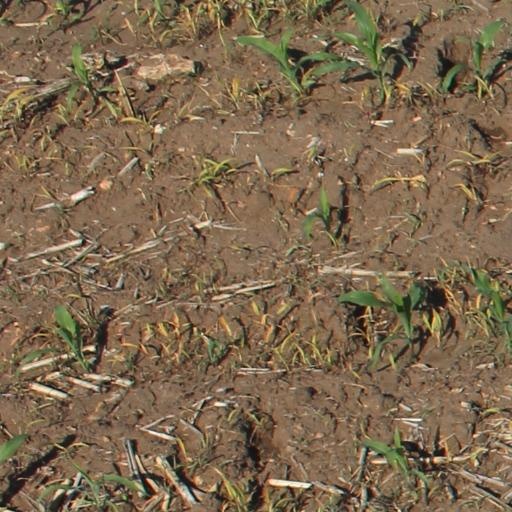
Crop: maize; corn